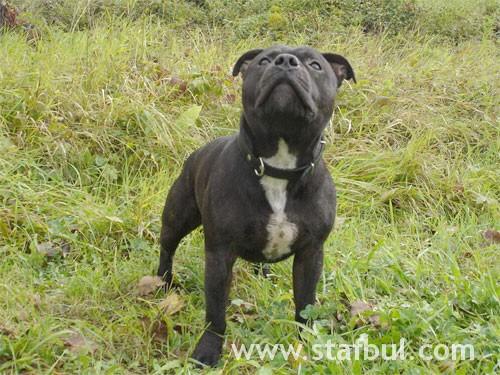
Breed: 203-n000015-Staffordshire_bullterrier